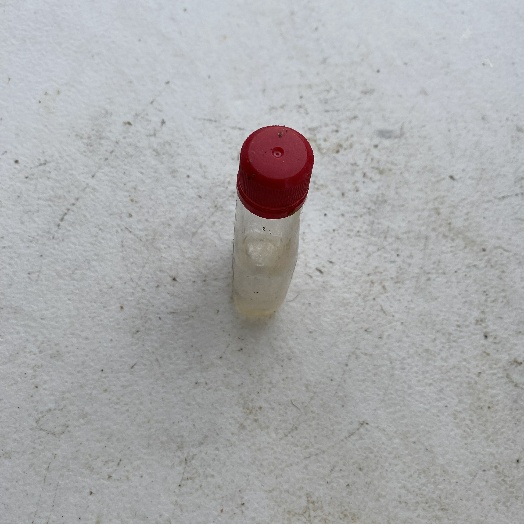
Label: Plastic